Kosovo at the 2019 European Games

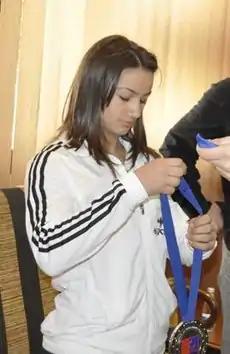
Majlinda Kelmendi won the country's first gold medal at the European Games

Kosovo qualified five judokas for the European Games, which were held at the Čyžoŭka-Arena. In the men's 73 kg, Akil Gjakova won the first round before losing to Georgios Azoidis of Greece in the second round. In the women's events, Majlinda Kelmendi won the gold medal in the 52 kg event after she beat Natalia Kuziutina of Russia in the finals. While in the 57 kg category, Nora Gjakova settled for a silver medal after she lost to Daria Mezhetskaia of Russia in the finals. In the 78 kg weight class, Loriana Kuka lost to Guusje Steenhuis of Netherlands in the semi-finals before winning two matches in the repechage rounds to win the bronze medal.